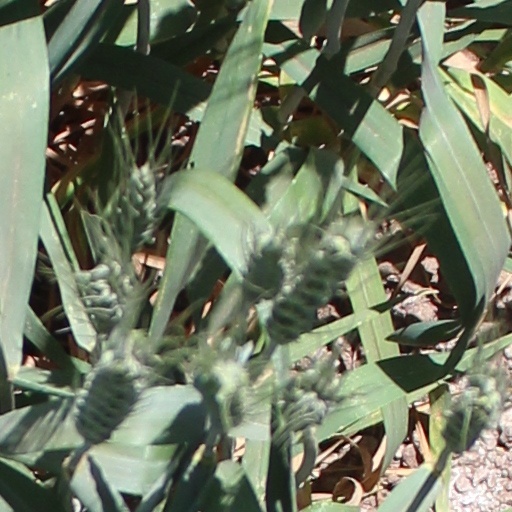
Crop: wheat